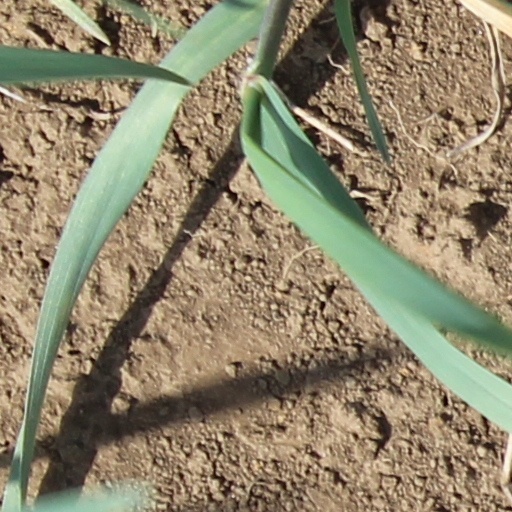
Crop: wheat